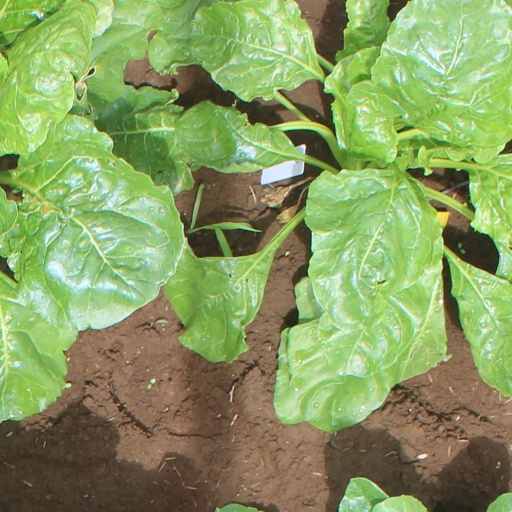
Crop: sugar beet